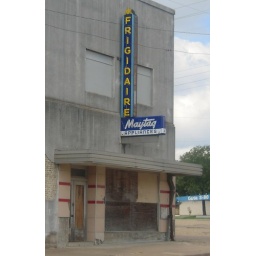
The business is long gone, and the building is sadly in disrepair, but the signs still look immaculate!